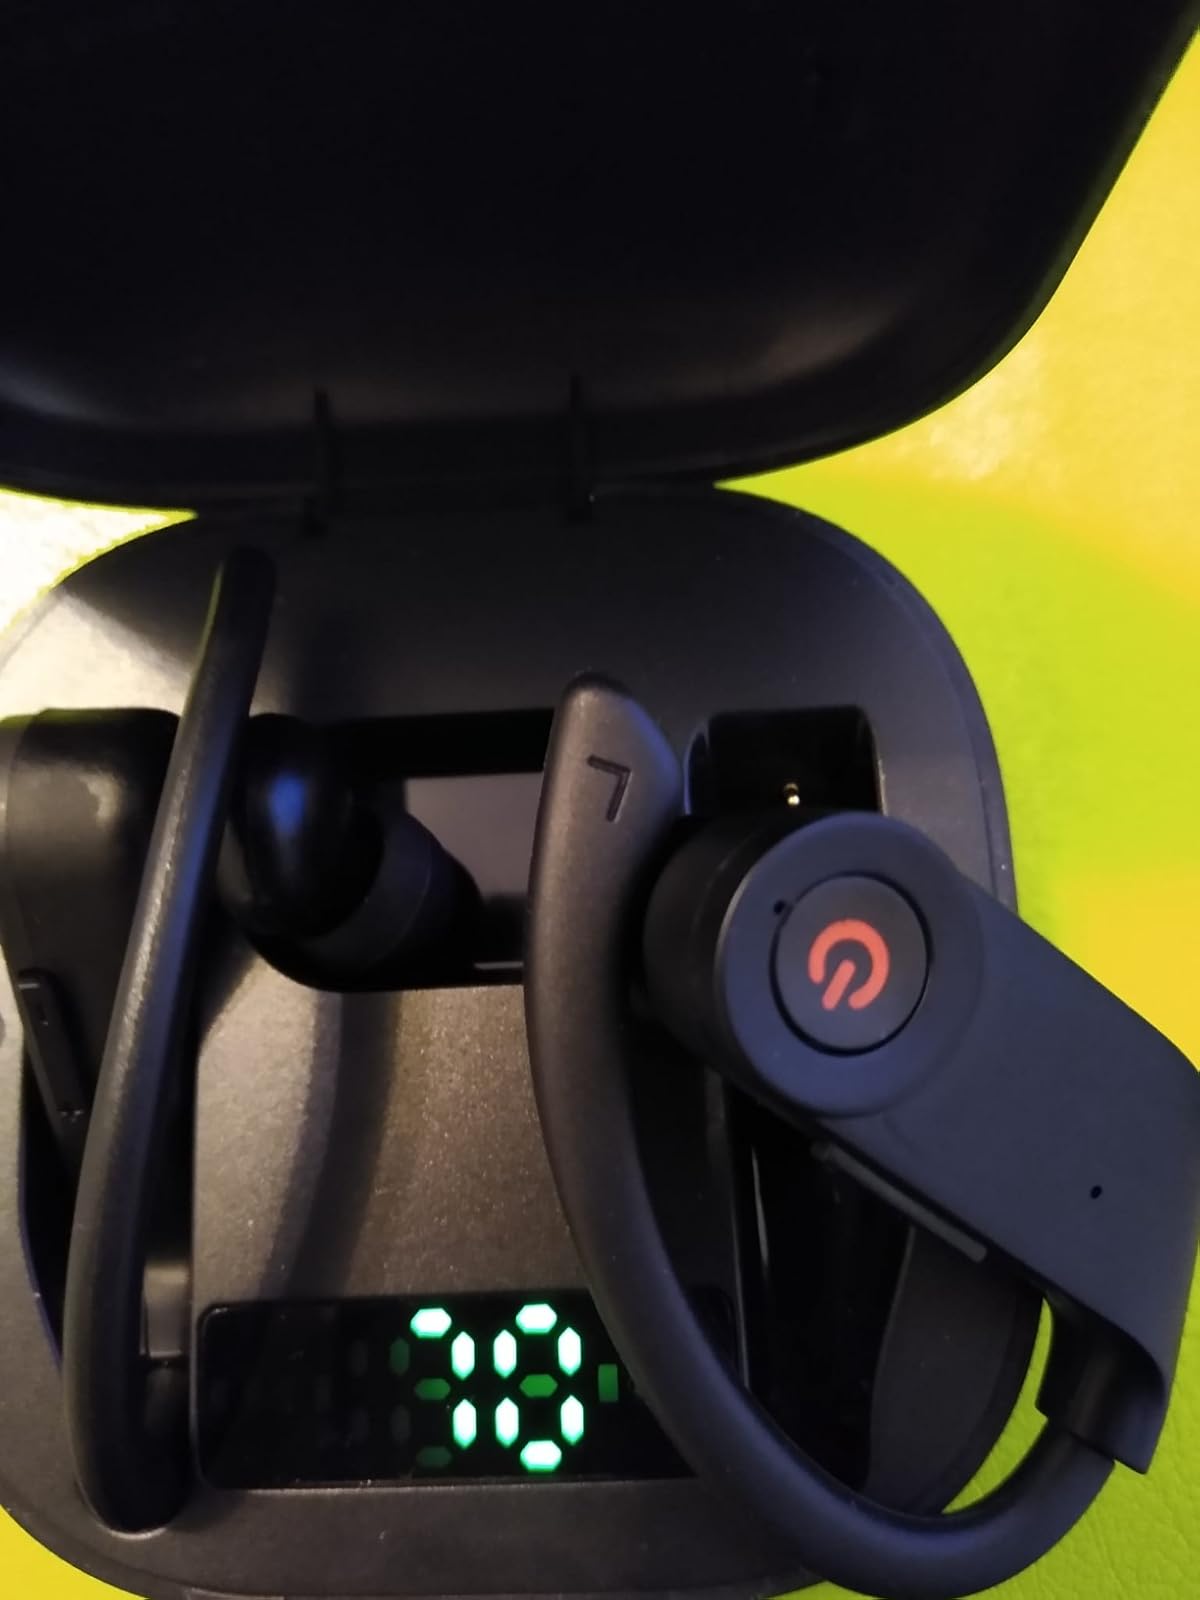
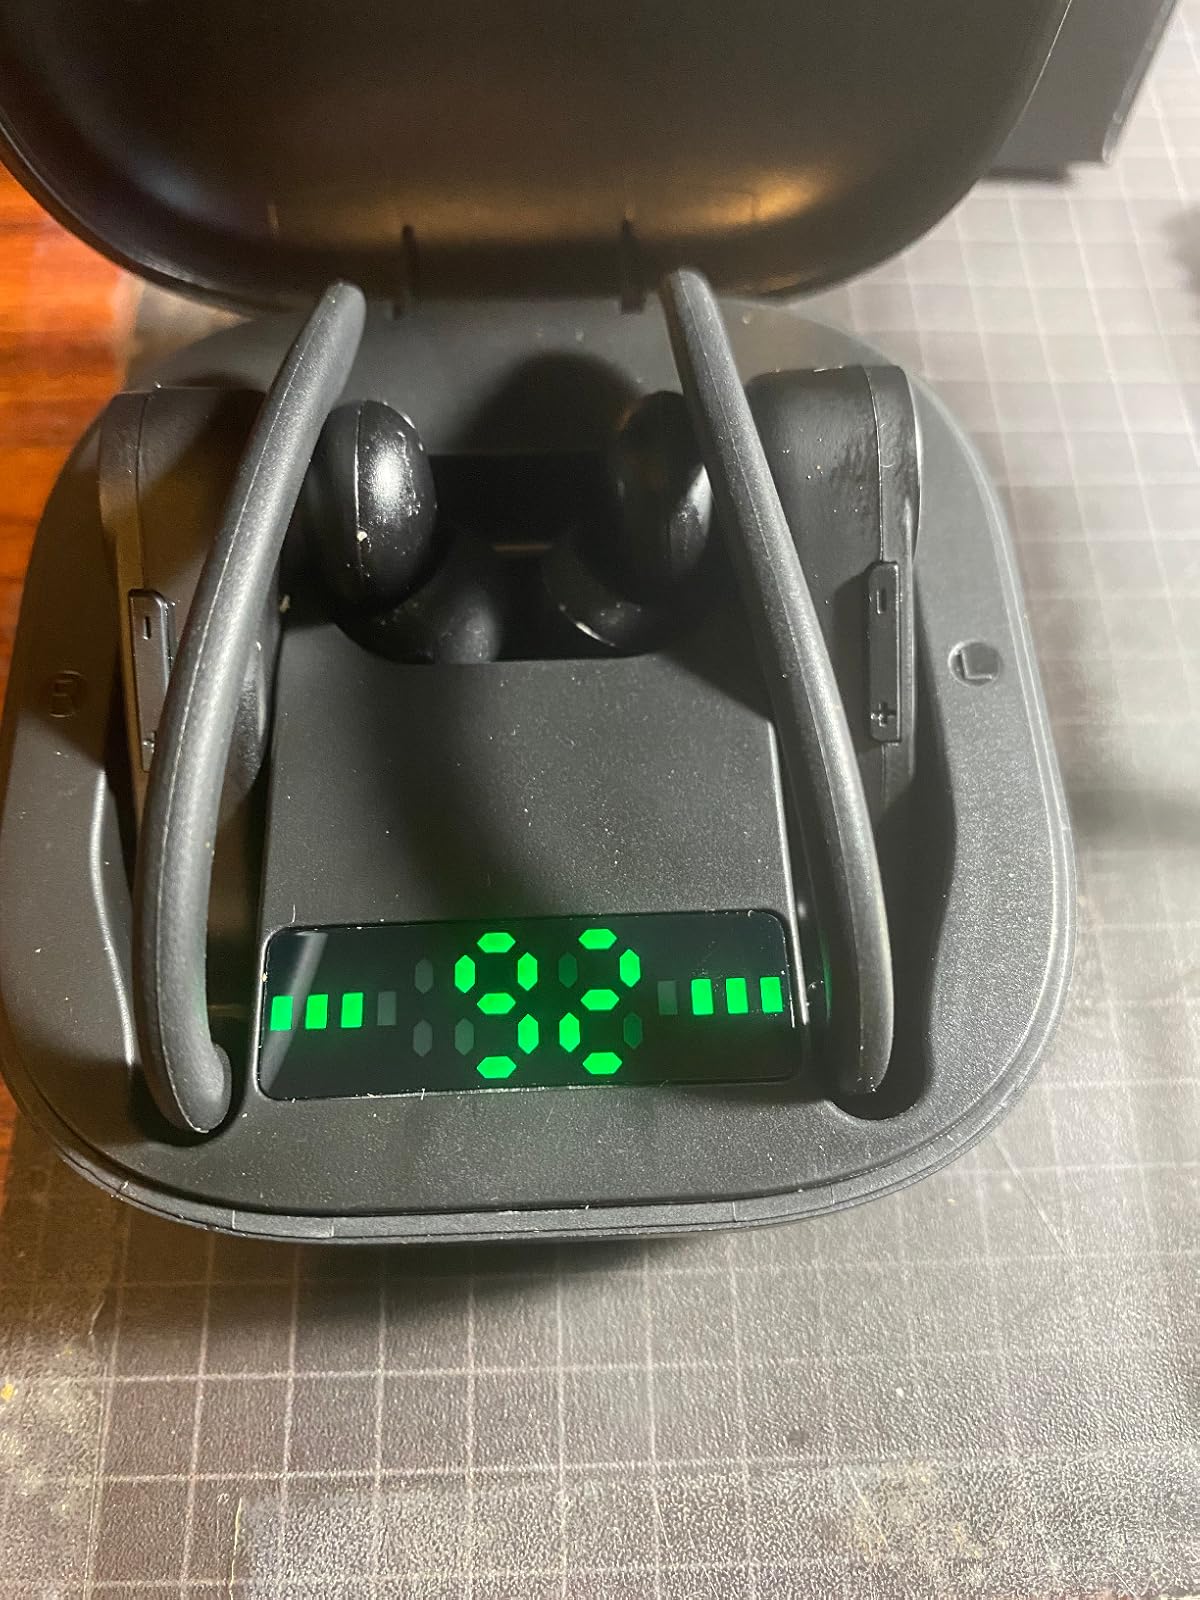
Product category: earbuds
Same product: yes